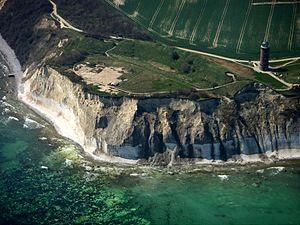
Les Ranes, ou Rugiens, étaient un ancien peuple slave occidental qui vivait sur l'île de Rügen et sur la terre ferme de l'autre côté du Strelasund, dans ce qui est aujourd'hui le nord-est de l'Allemagne.